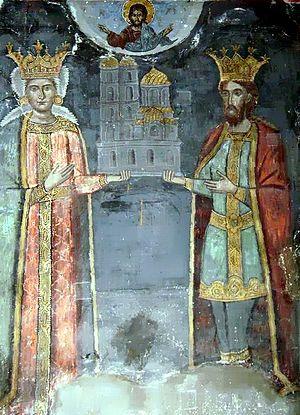
Radu Iᵉʳ de Valachie fut prince de Valachie de 1377 à 1383.